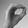
ASL letter: O